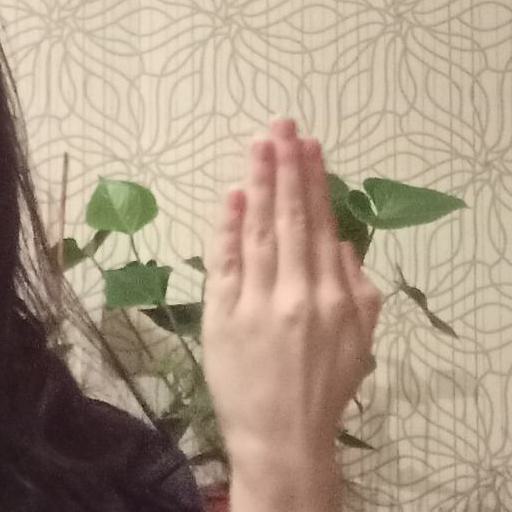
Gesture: stop_inverted